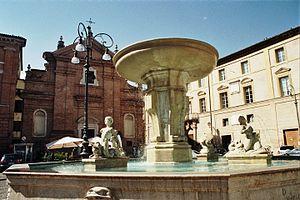
Matelica est une commune italienne d'environ 9 540 habitants, située dans la province de Macerata, dans la région Marches, en Italie central.